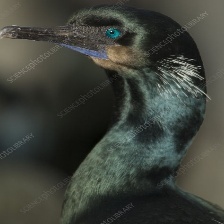
Species: BRANDT CORMARANT
Scientific name: PHALACROCORAX PENICILLATUS